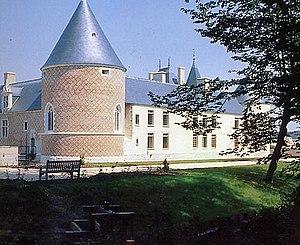
Le château de Chamerolles est un château français de la Renaissance situé à Chilleurs-aux-Bois, dans le département du Loiret en région Centre Val de Loire.